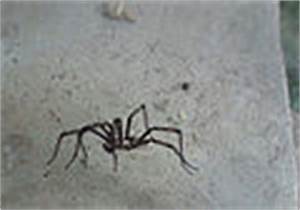
Label: spider